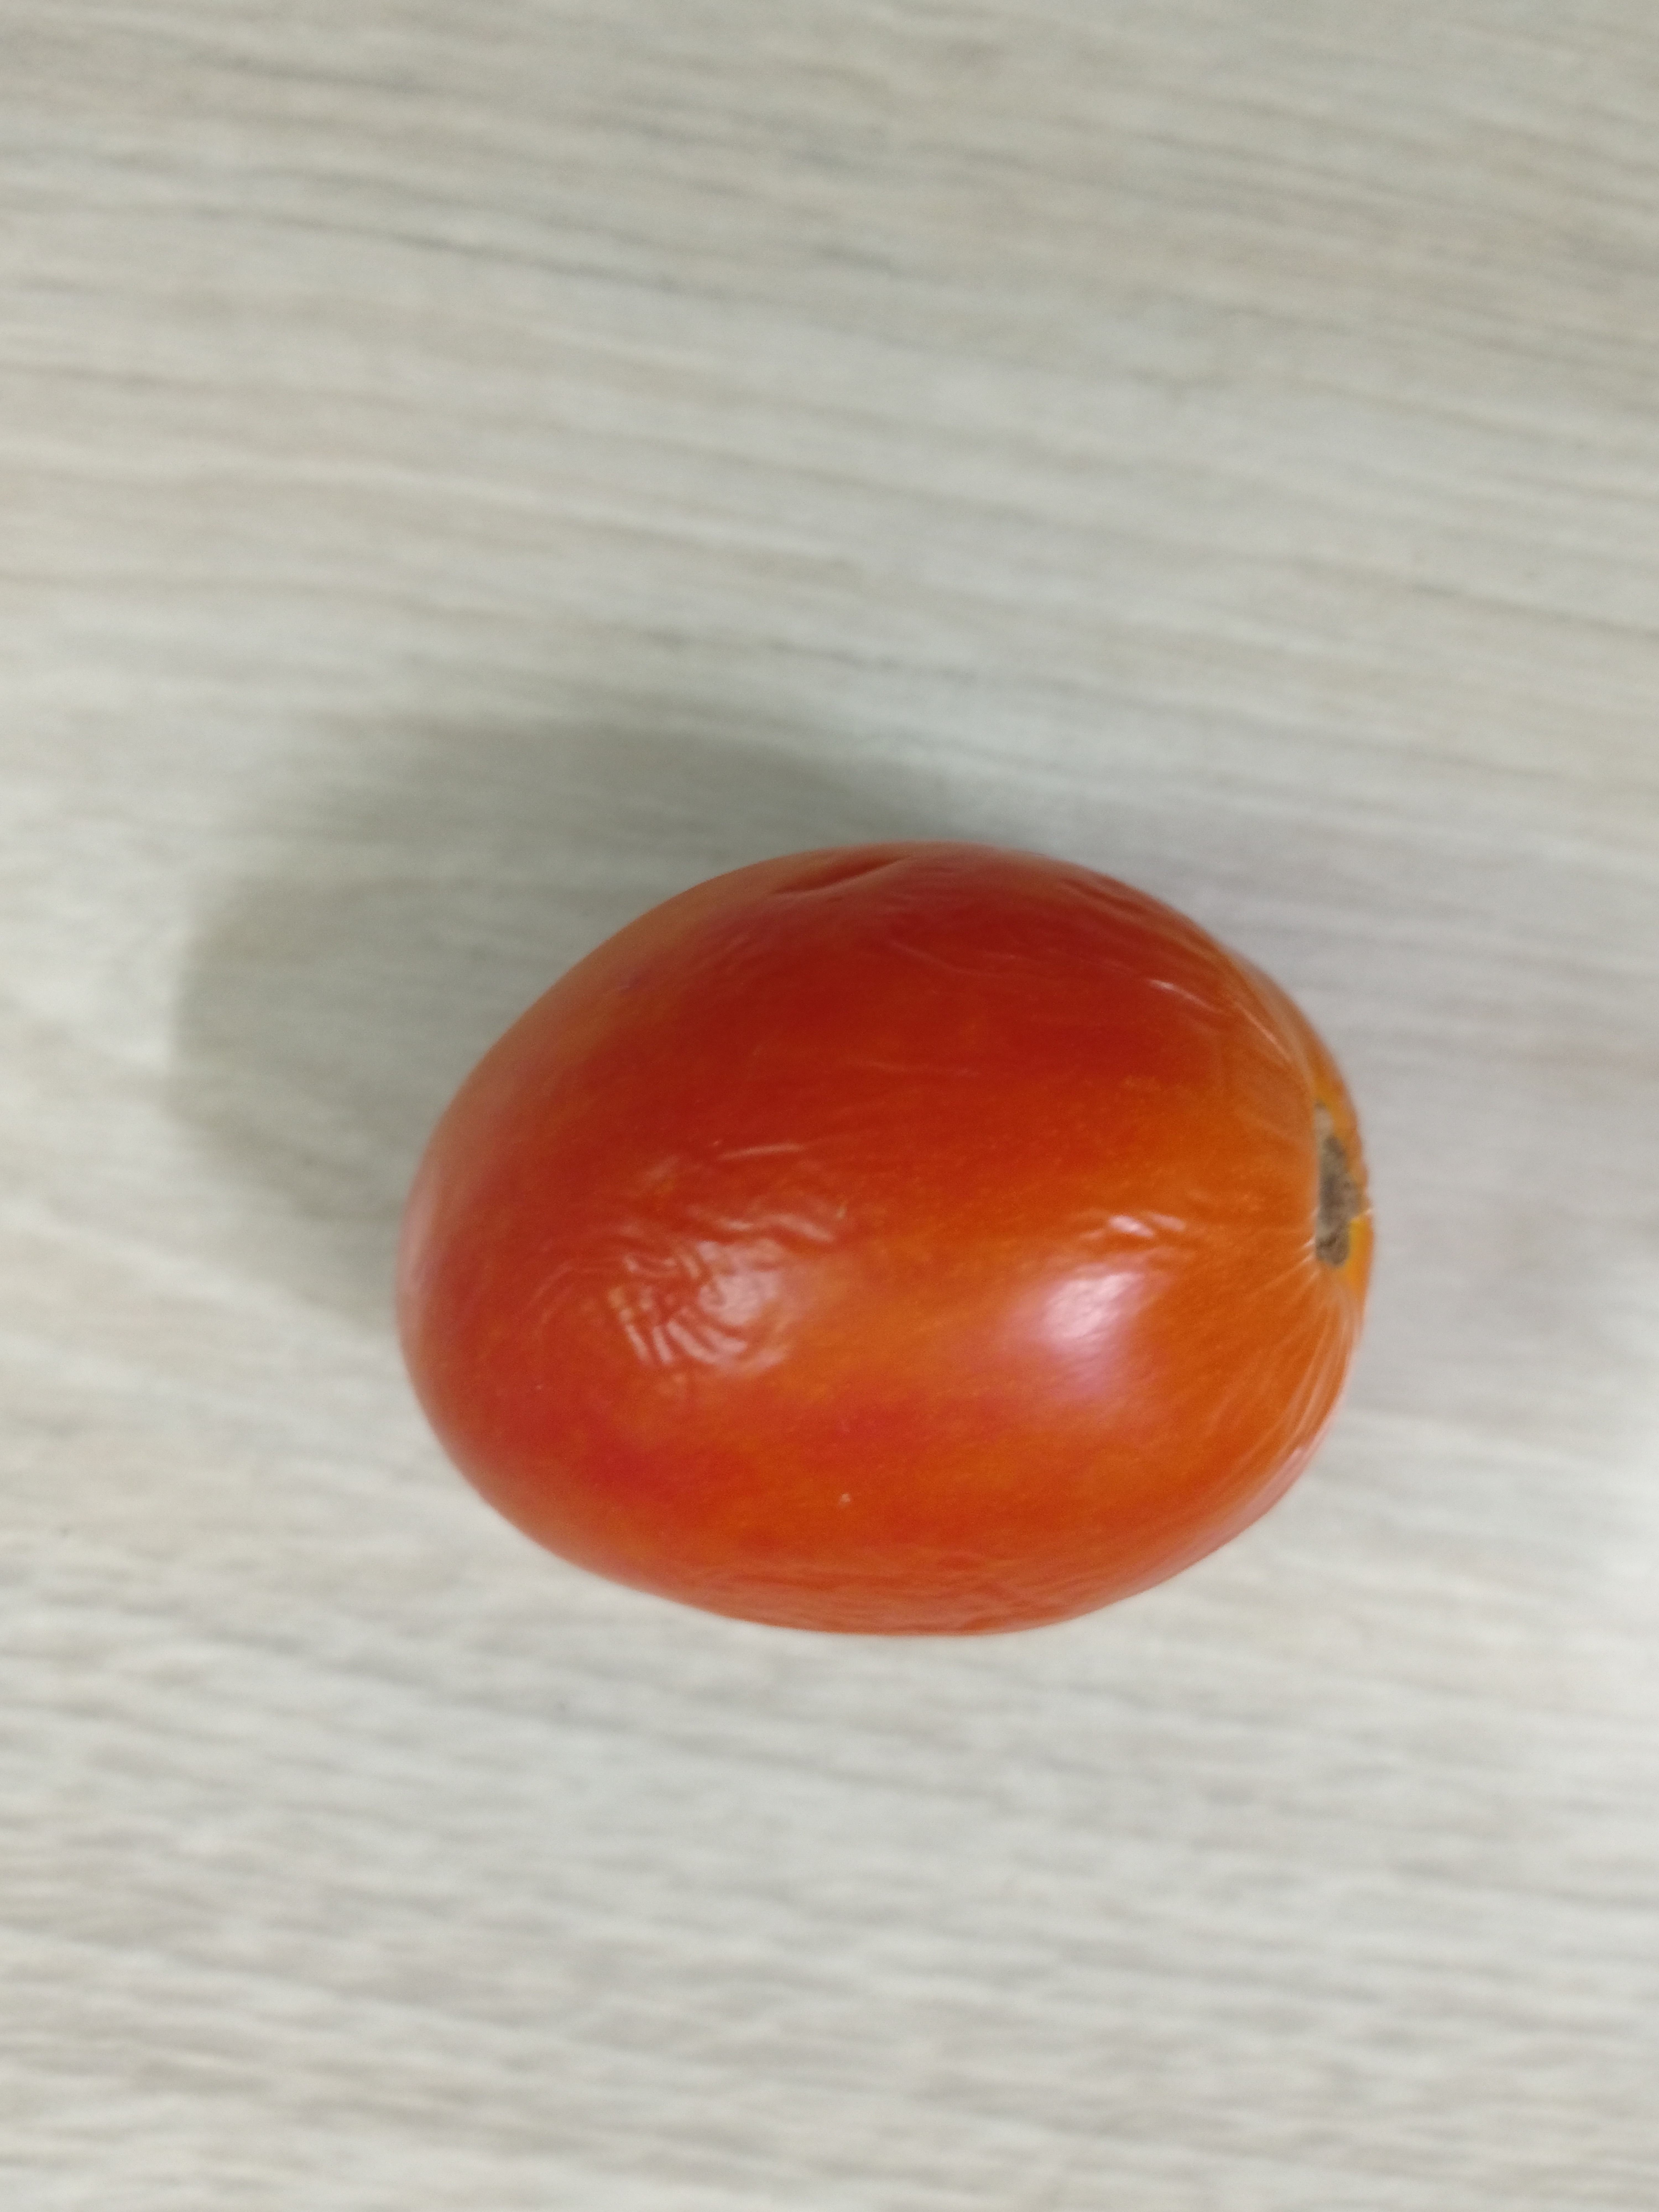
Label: Fresh